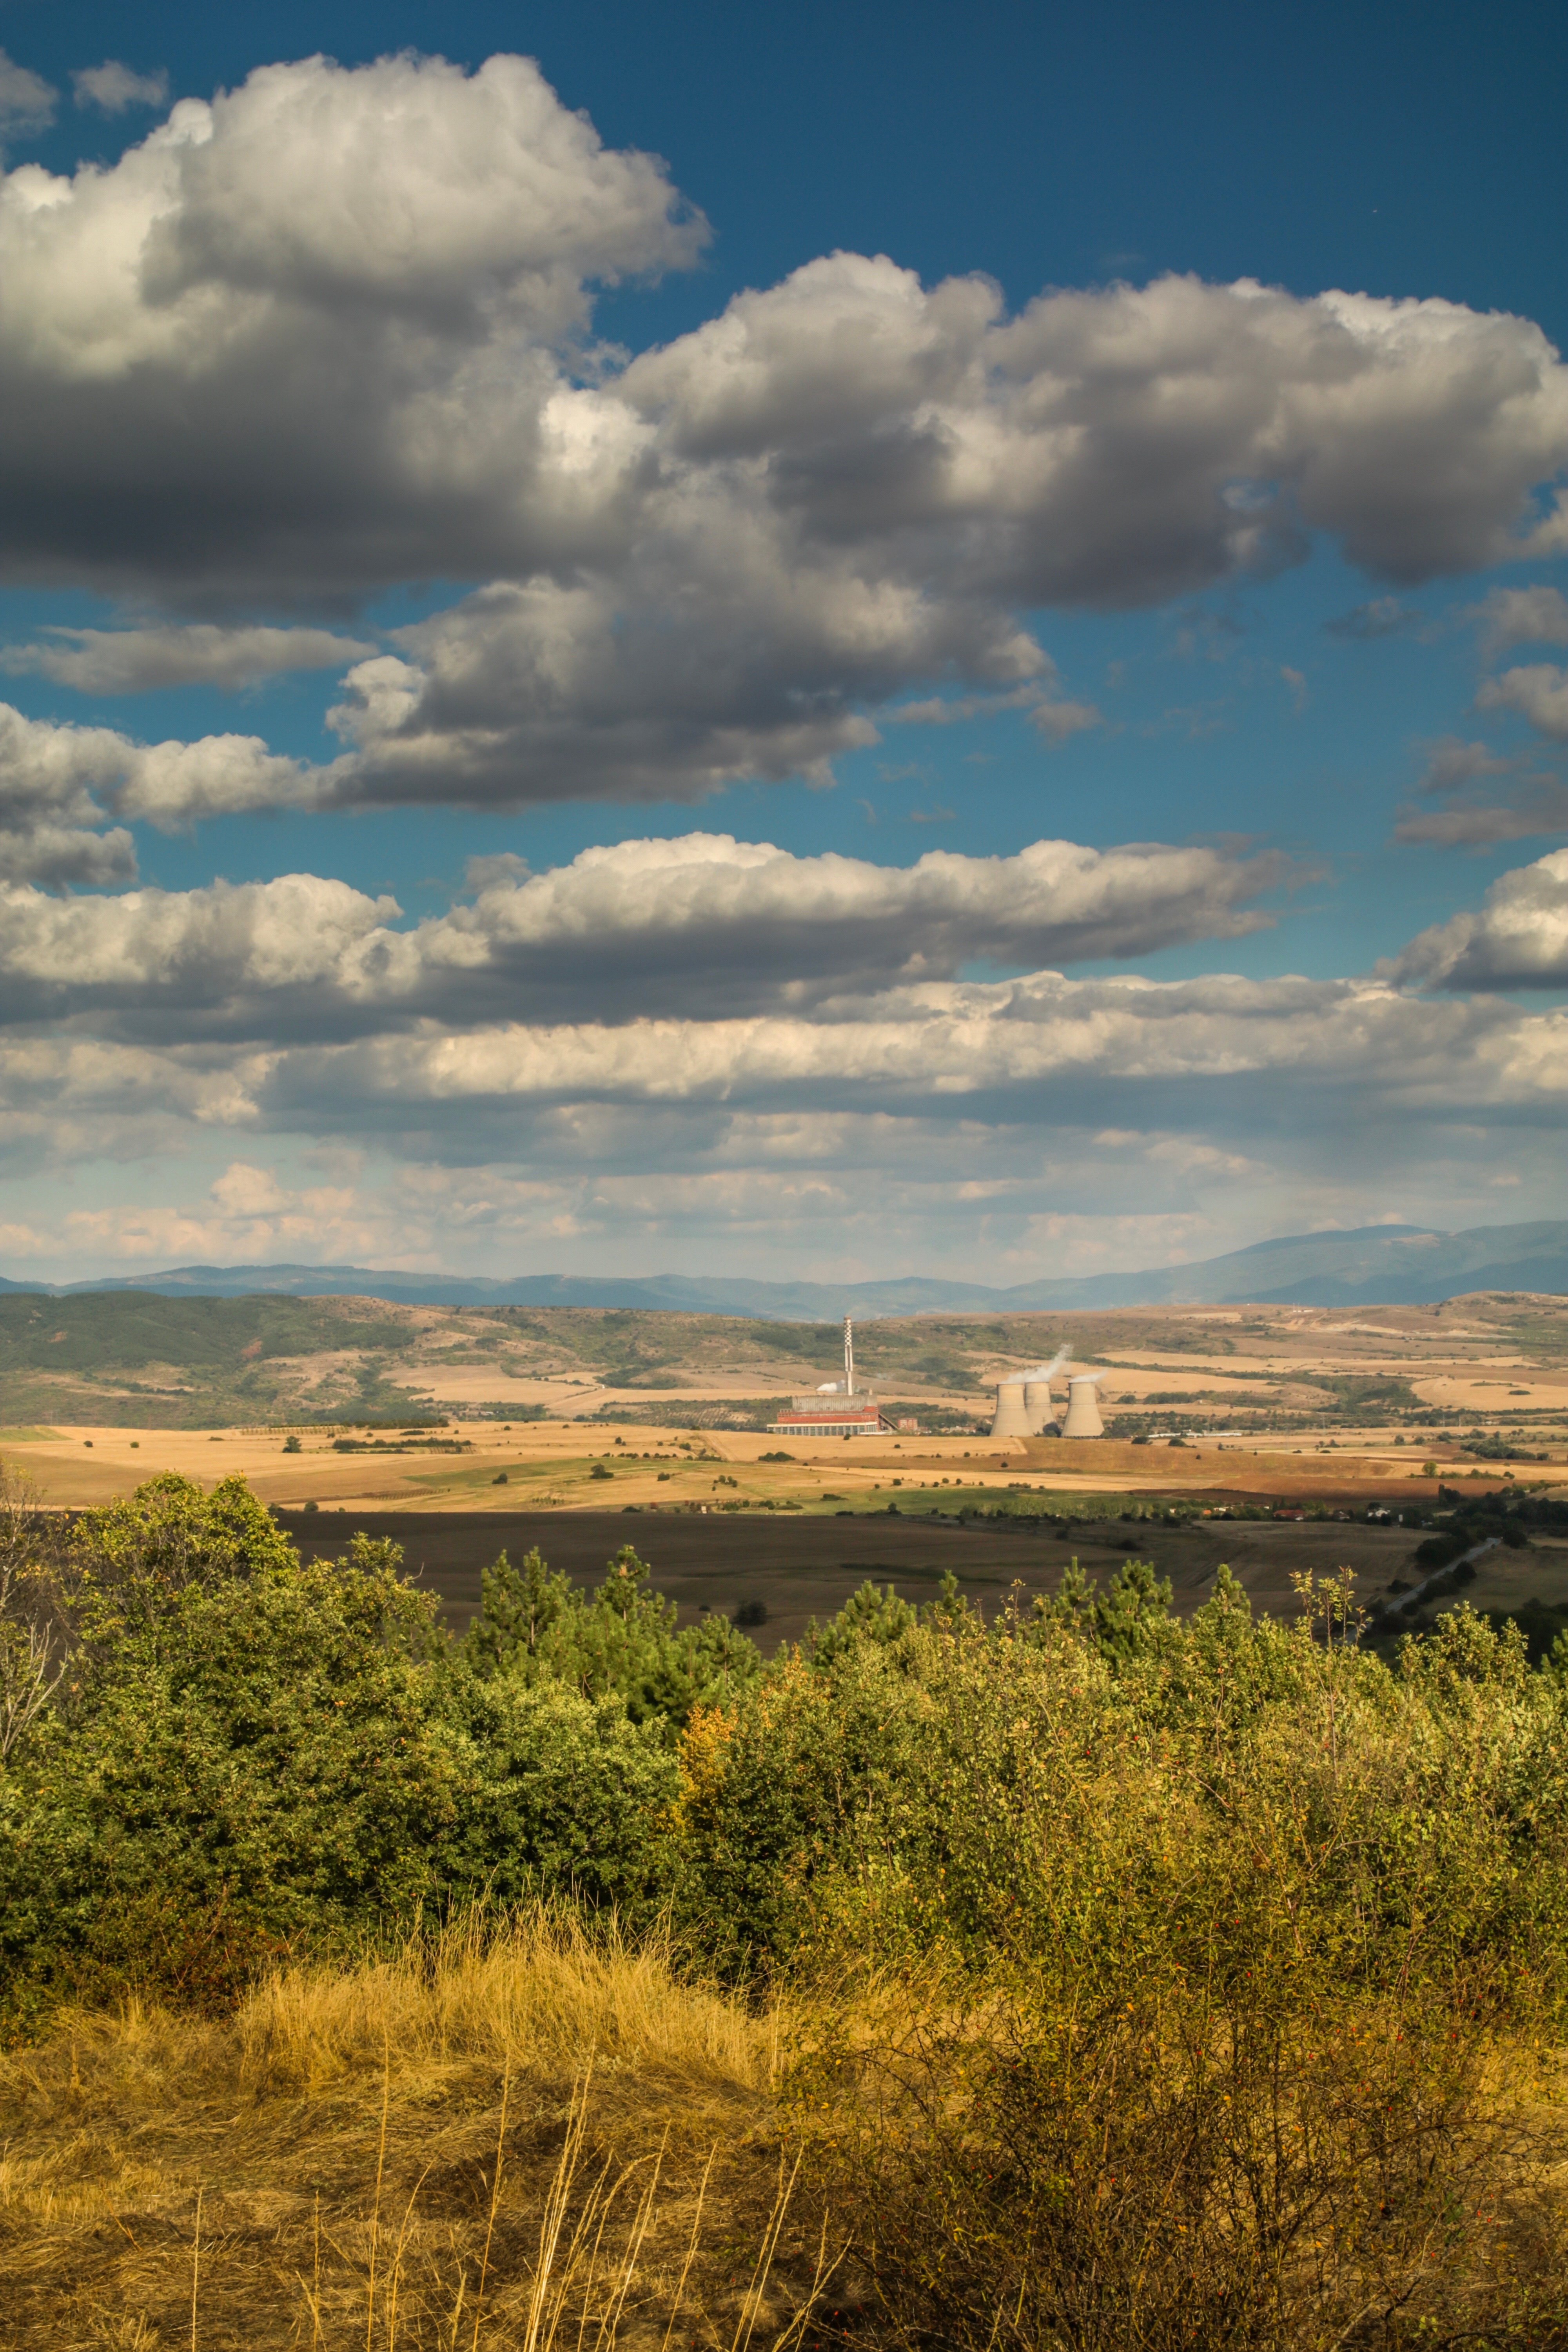
landscape, tree, nature, grass, horizon, wilderness, mountain, cloud, sky, sunset, field, meadow, prairie, morning, hill, dawn, dusk, savanna, plain, grassland, plateau, habitat, ecosystem, steppe, rural area, meteorological phenomenon, natural environment, geographical feature